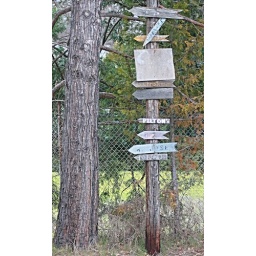
A typical street sign in my town. And I use the word &amp;quot;town&amp;quot; loosely.